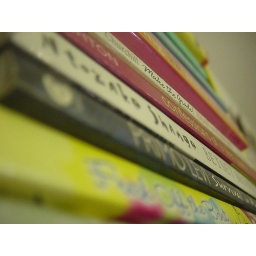
books in my room, on a shelf